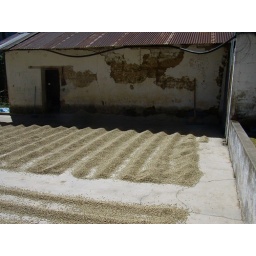
A section of the drying patio near the old adobe house now used for storage of green coffee.